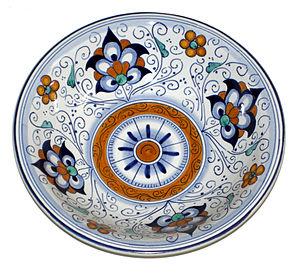
Faenza est une ville d'environ 58 000 habitants, située dans la province de Ravenne en Émilie-Romagne, dans le nord-est de l'Italie.